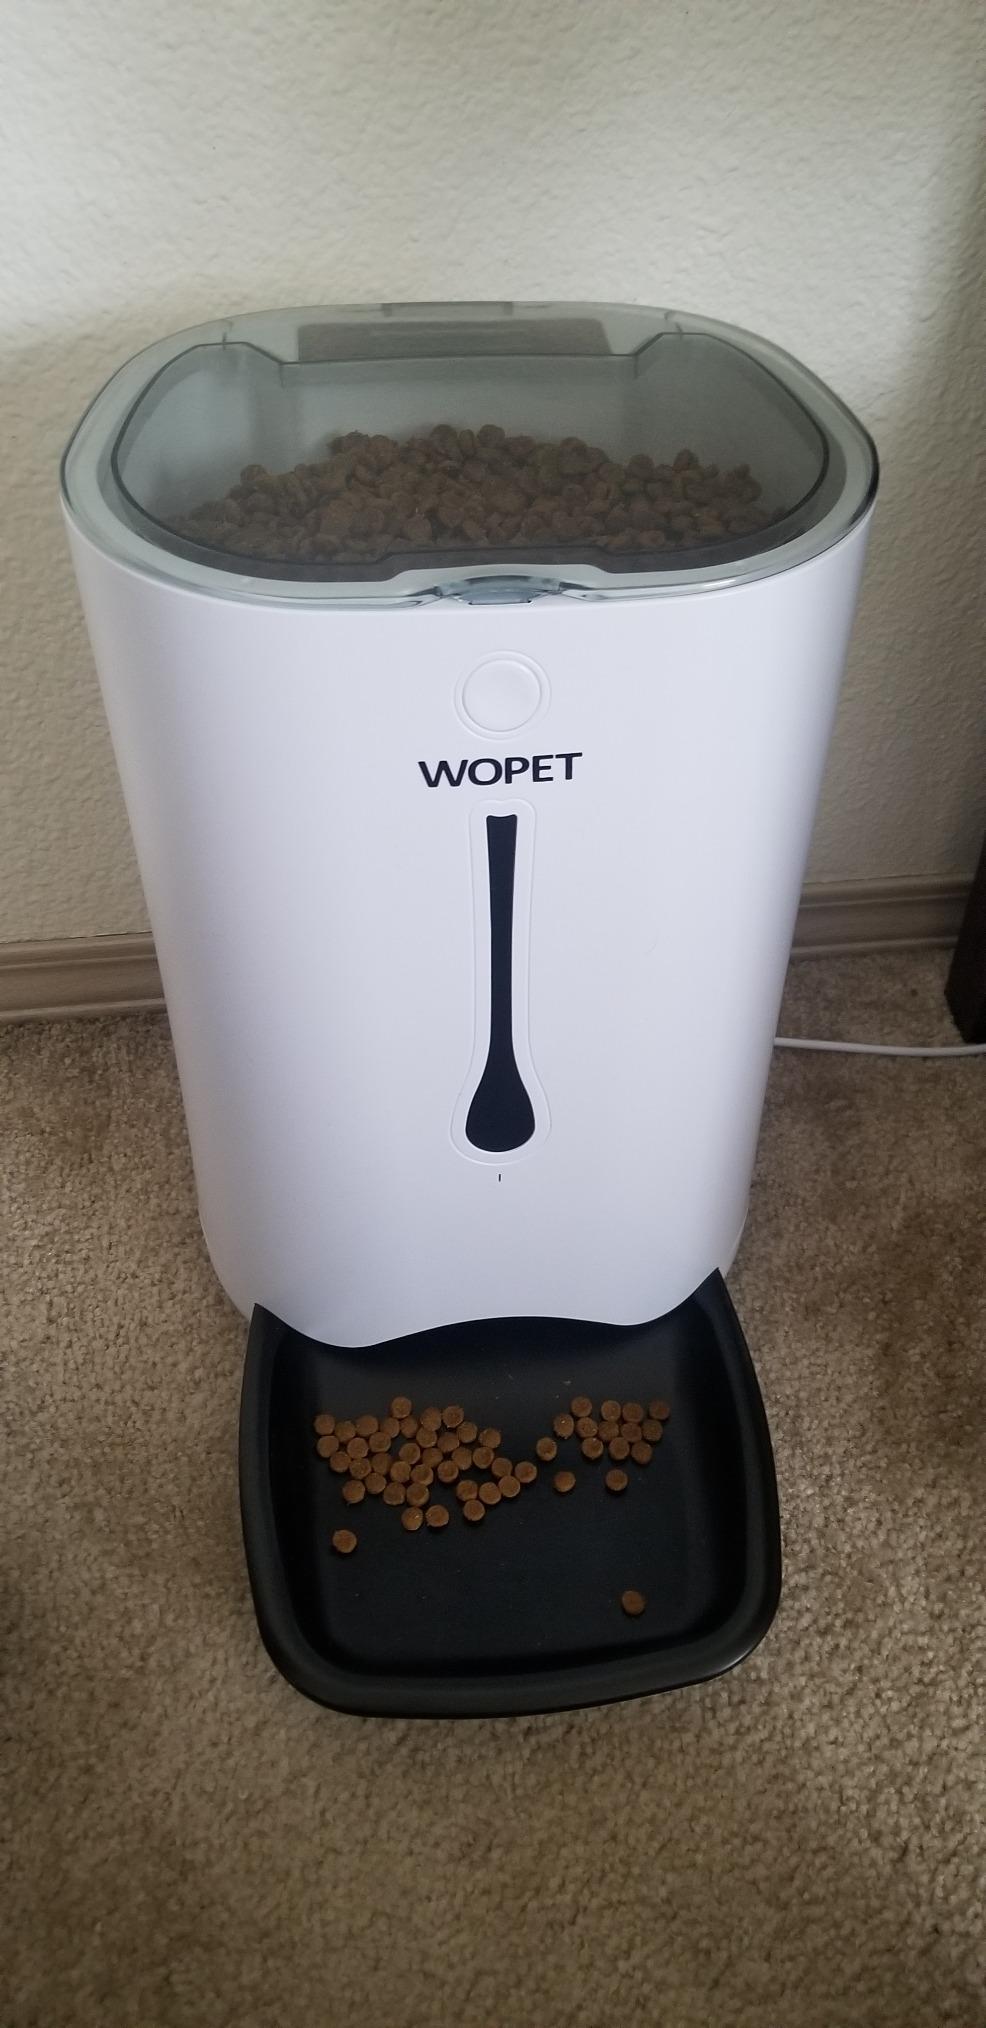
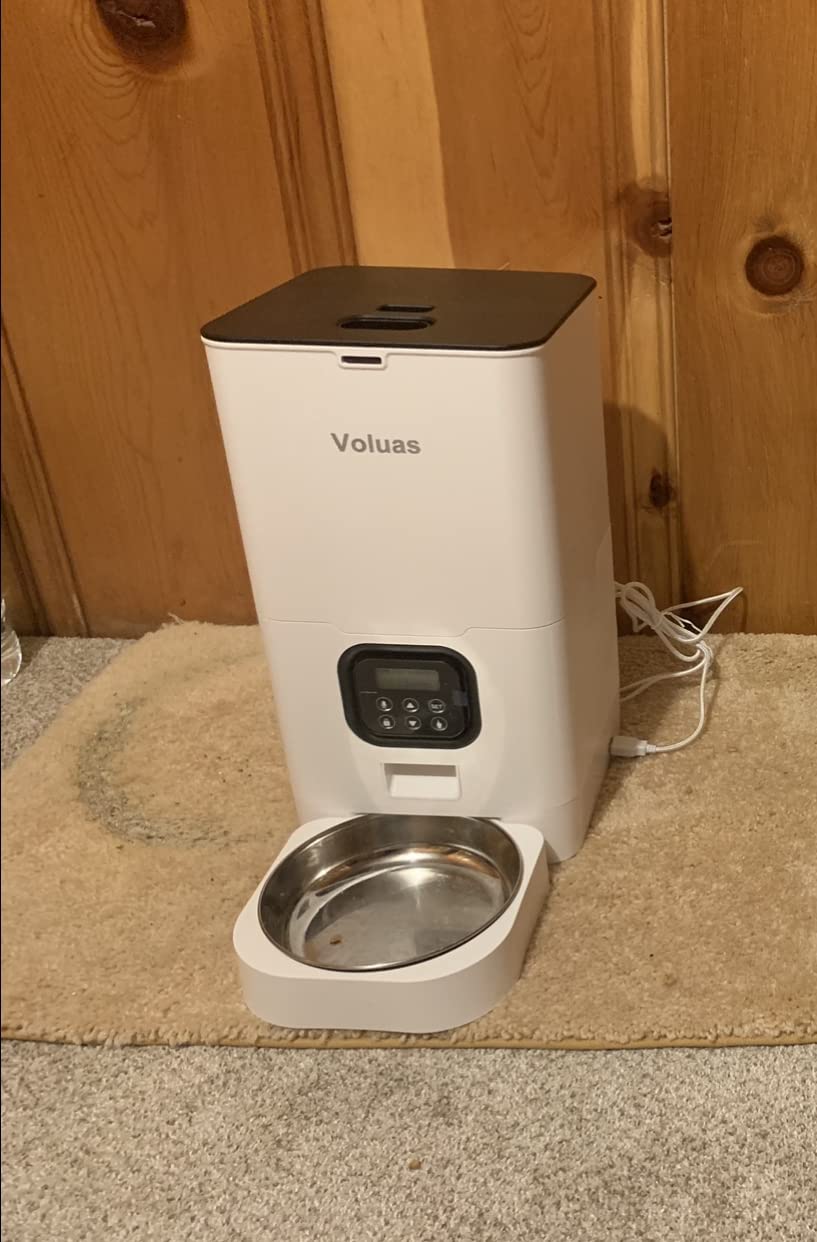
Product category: items_feeder
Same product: no